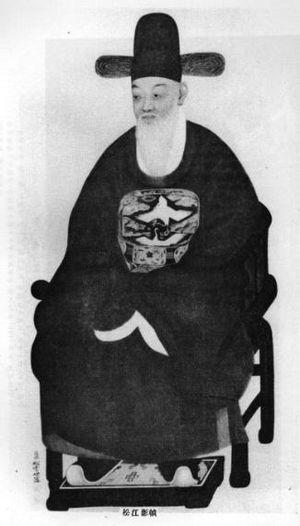
Jeong Cheol était un écrivain, un politicien, philosophe et poète de Corée sous la dynastie Joseon. Il est né à Séoul le 6ᵉ jour du 12ᵉ mois lunaire de 1536 et mort le 18ᵉ jour du 12ᵉ mois lunaire de 1593. Membre de la faction des occidentaux, son nom de plume était Songgang. C'est un des premiers poètes à écrire en coréen et non en caractères chinois.